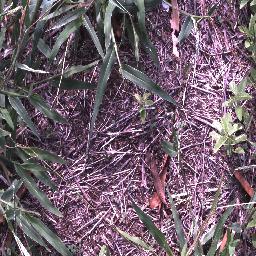
Label: negative